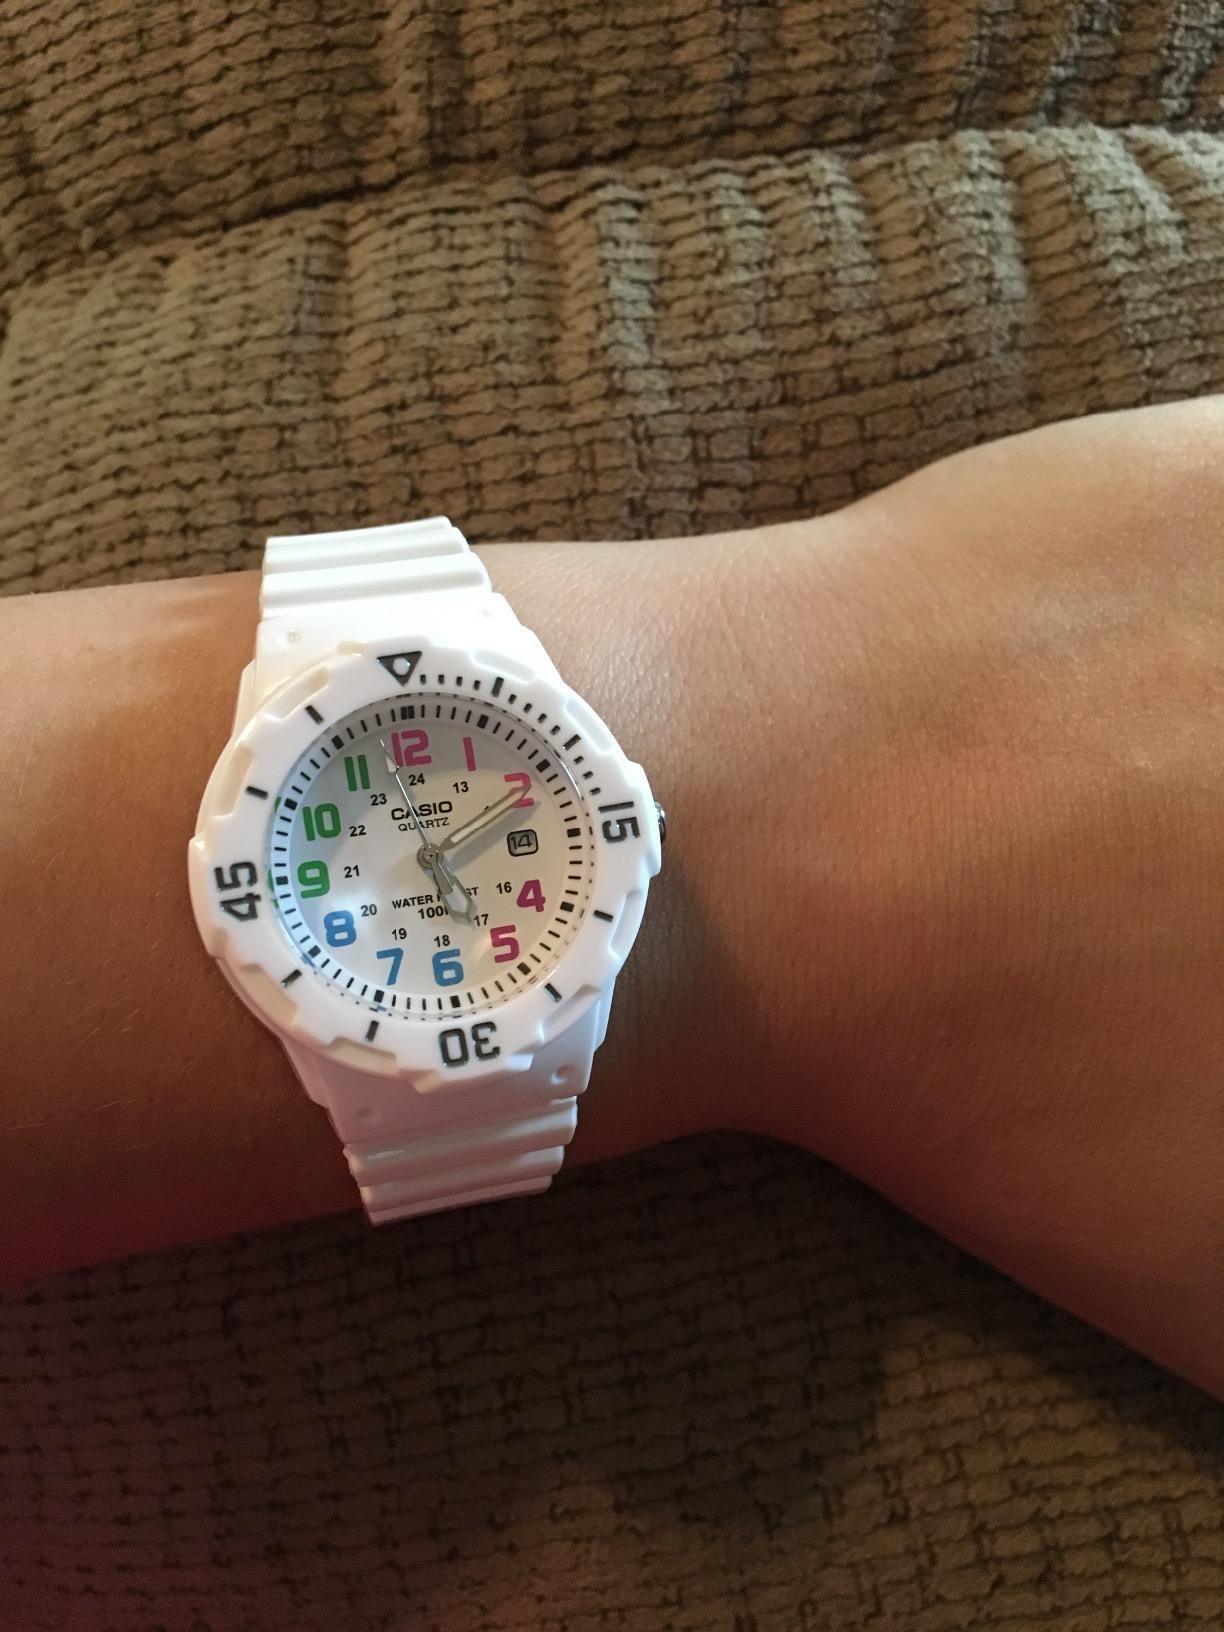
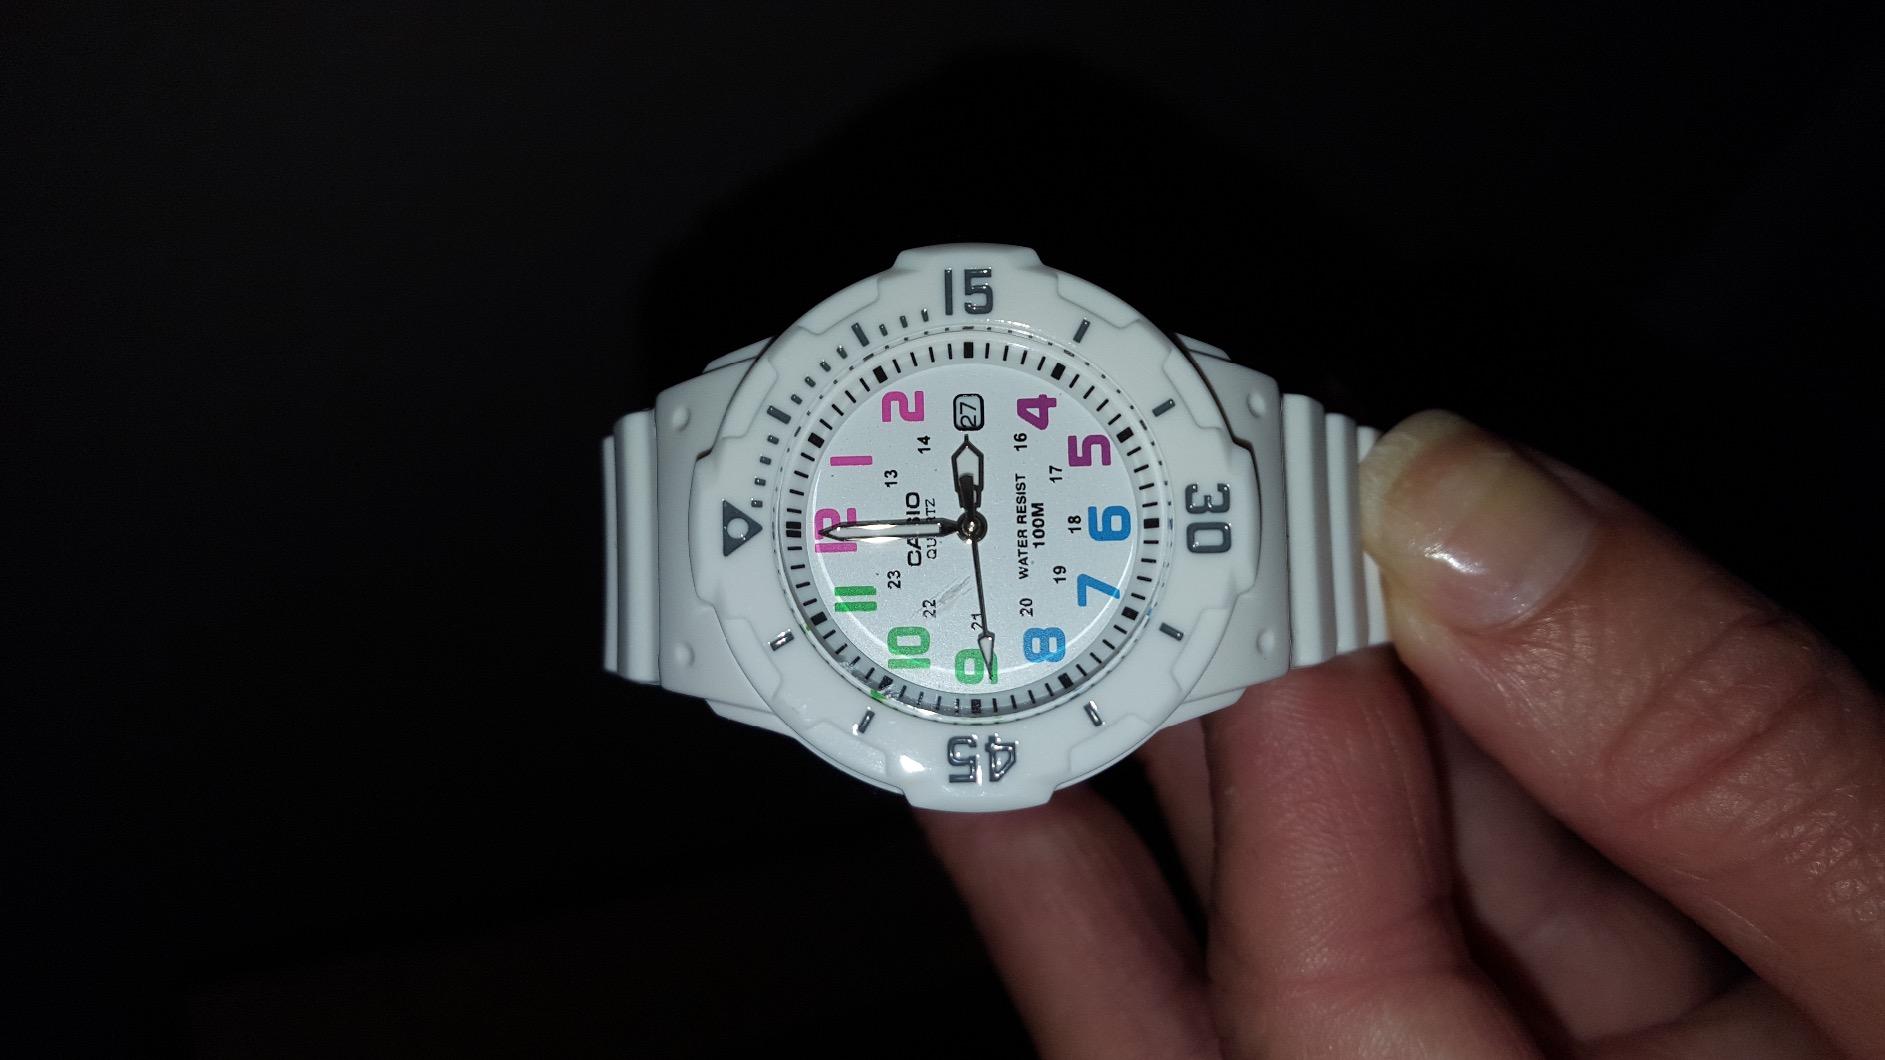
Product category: accessories_watch
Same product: yes